Adam Rosen

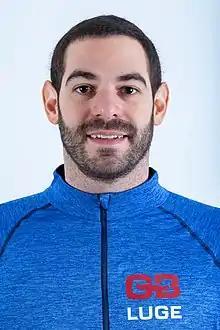
Rosen in 2018

Adam Joseph Rosen (April 12, 1984 – December 19, 2021), often known as AJ Rosen, was an American-British Olympic luger who debuted in 2003.